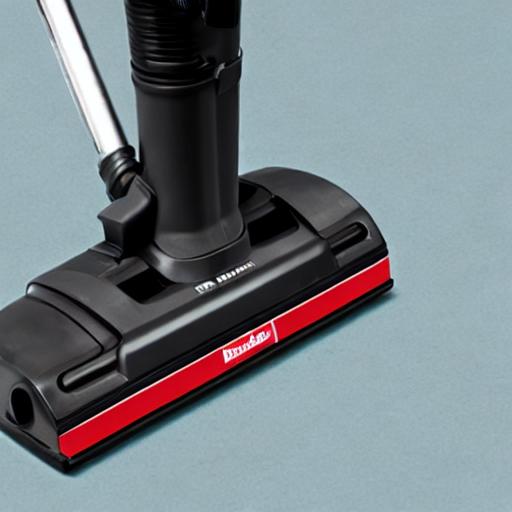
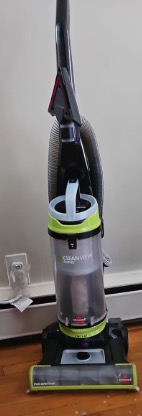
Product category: items_vacuum
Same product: no